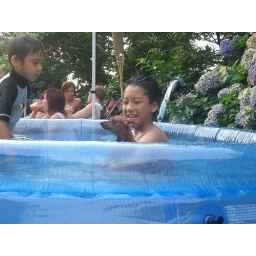
Little boy and even littler dog in Akiya.